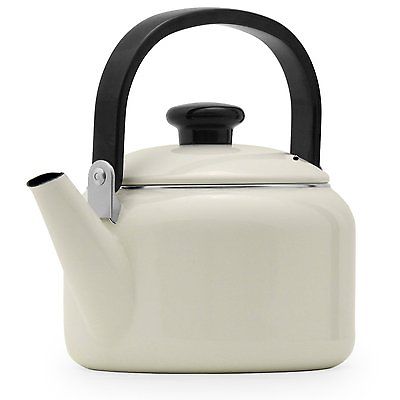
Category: kettle